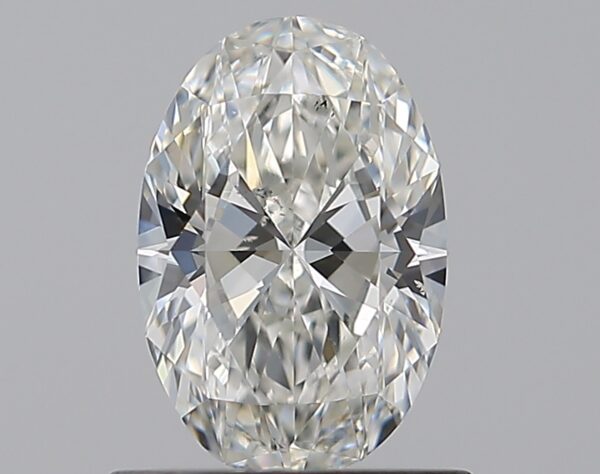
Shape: oval
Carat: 0.8
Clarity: SI1
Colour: H
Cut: EX
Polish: EX
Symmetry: VG
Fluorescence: N
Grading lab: GIA
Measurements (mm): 7.6 x 5 x 3.1